383 series

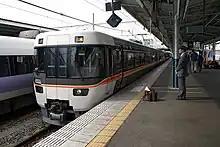
Gangwayed cab end of car

The is a tilting DC electric multiple unit (EMU) train type operated by Central Japan Railway Company (JR Central) on the Chūō Main Line, Shinonoi Line and Shinetsu Main Line. They service the "Shinano" limited express services in Japan, as well as "Home Liner". It has also won the 1996 Laurel Prize.